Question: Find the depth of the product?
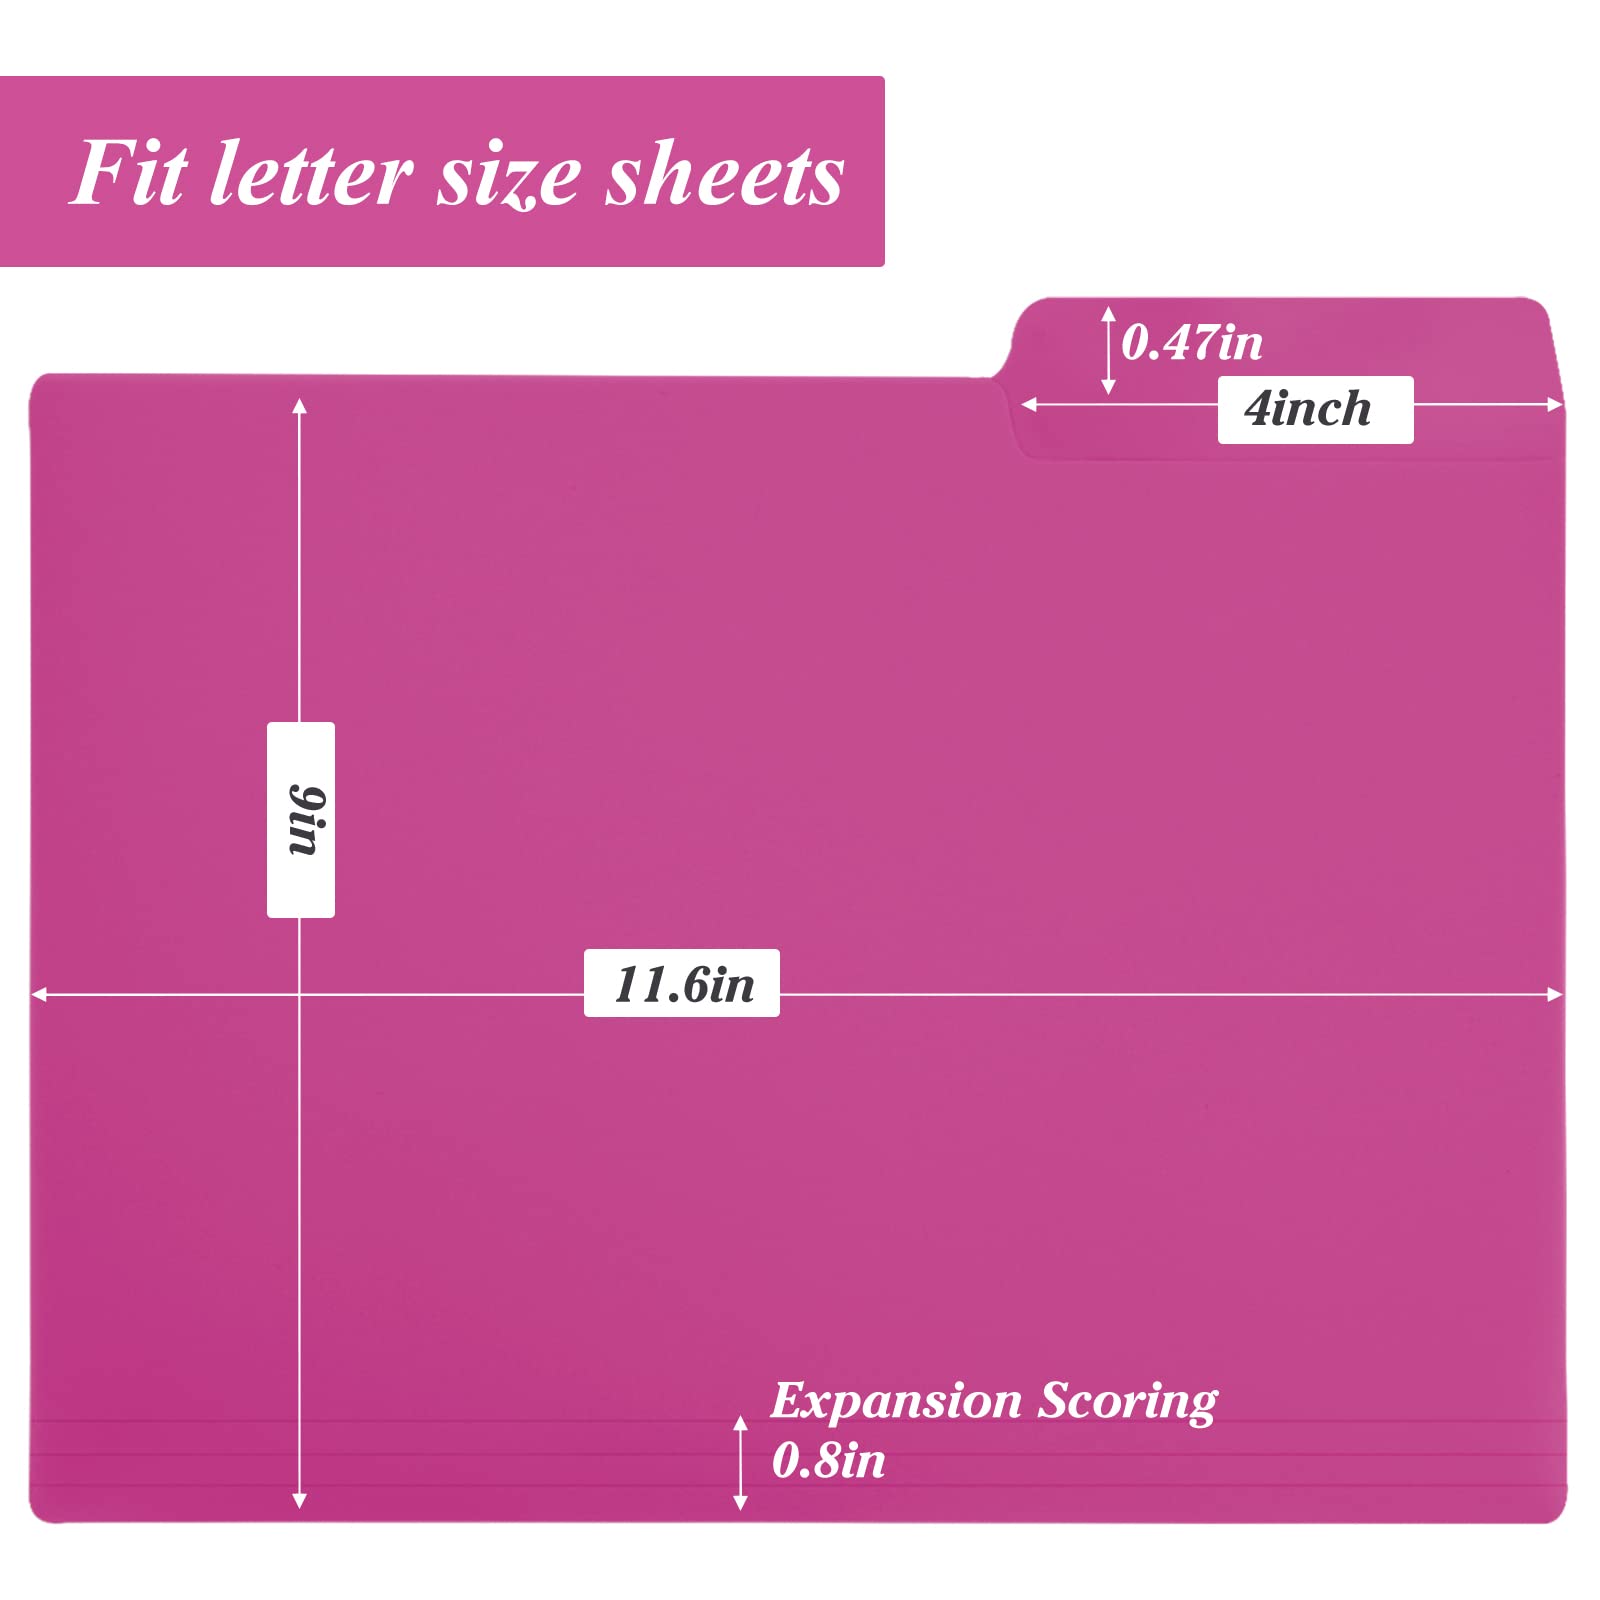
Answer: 11.6 inch